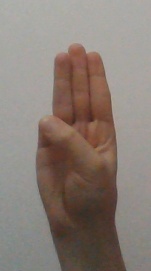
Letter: thaa